François Prelati

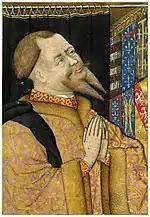
René of Anjou in prayer, book of hours' illuminated manuscript, 1437, BnF

Sentenced to life imprisonment following the trial of Gilles de Rais, François Prelati probably managed to escape, and then found refuge outside the jurisdiction of the Duchy of Brittany, more precisely at the court of Duke René of Anjou. This prince, son of Yolande of Aragon, had become the titular king of Sicily and the new head of the House of Valois-Anjou following the death of his elder brother Louis III of Anjou. Through the intermediary of a confessor of the "Good King René", whose sumptuous and refined court welcomed many artists and poets, the young Italian cleric obtained an audience with the Angevin prince.